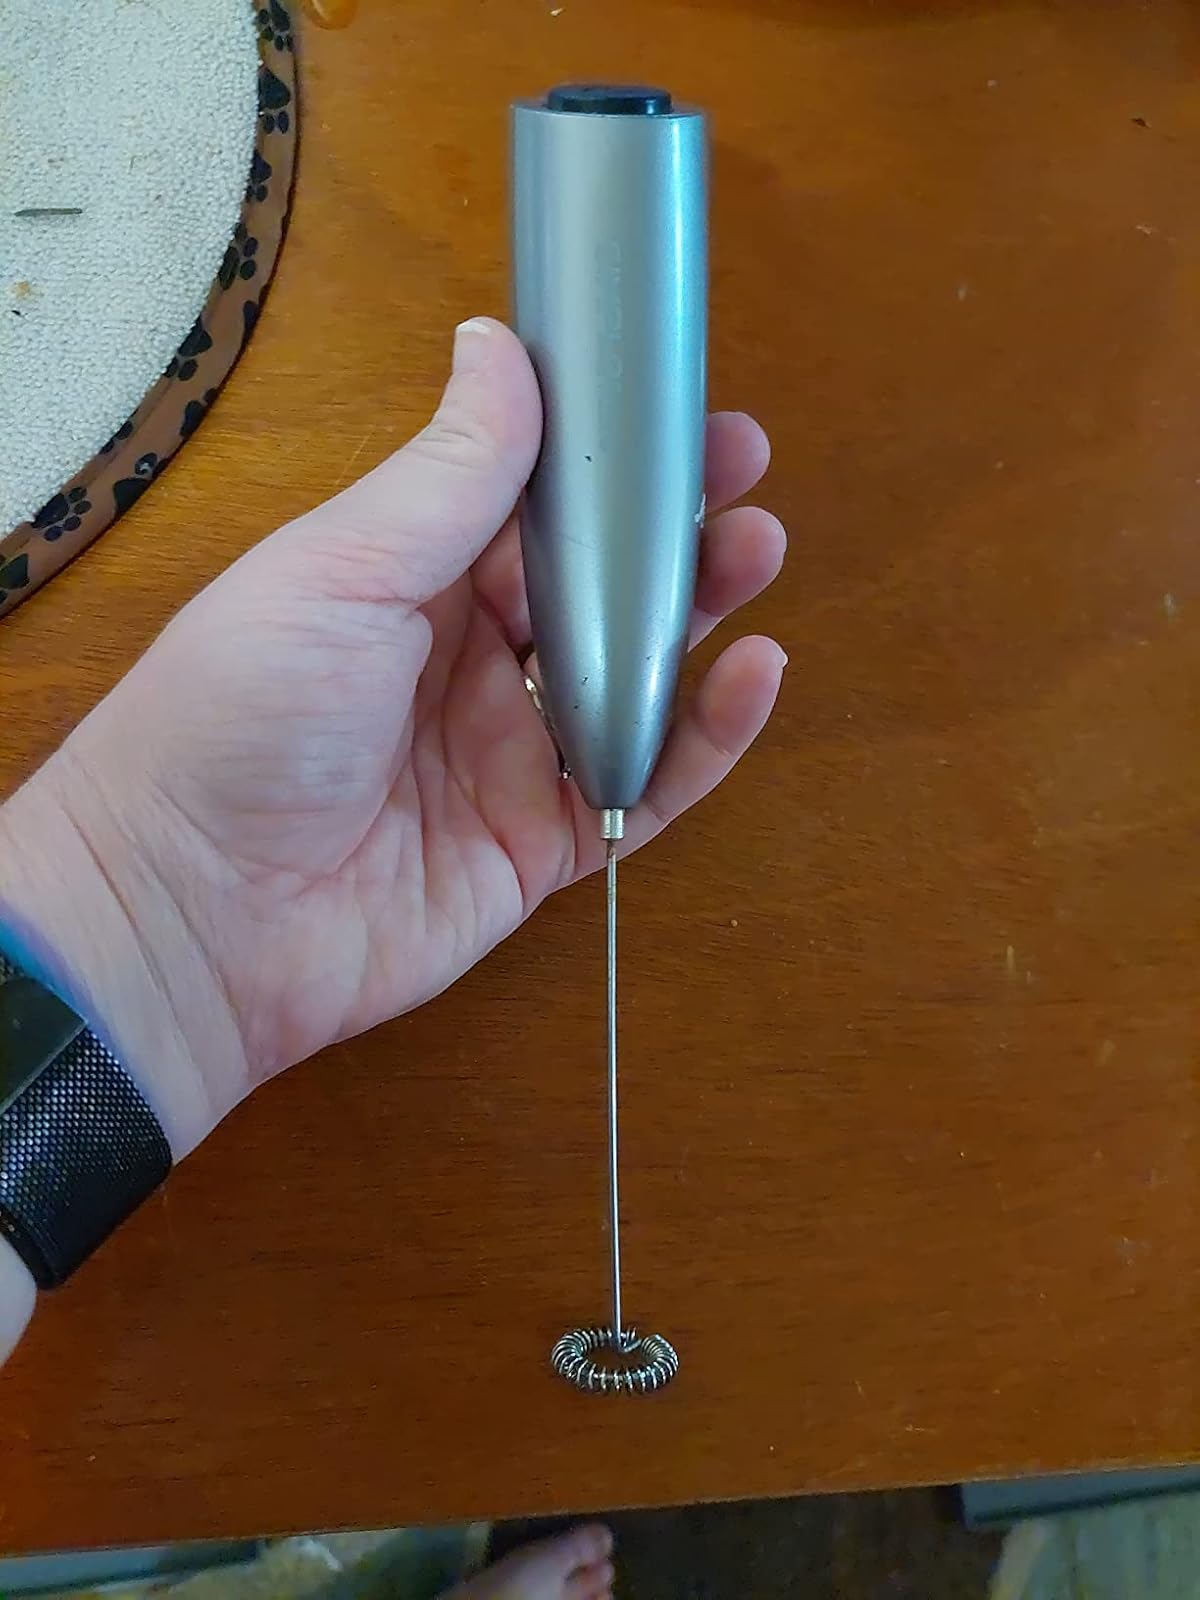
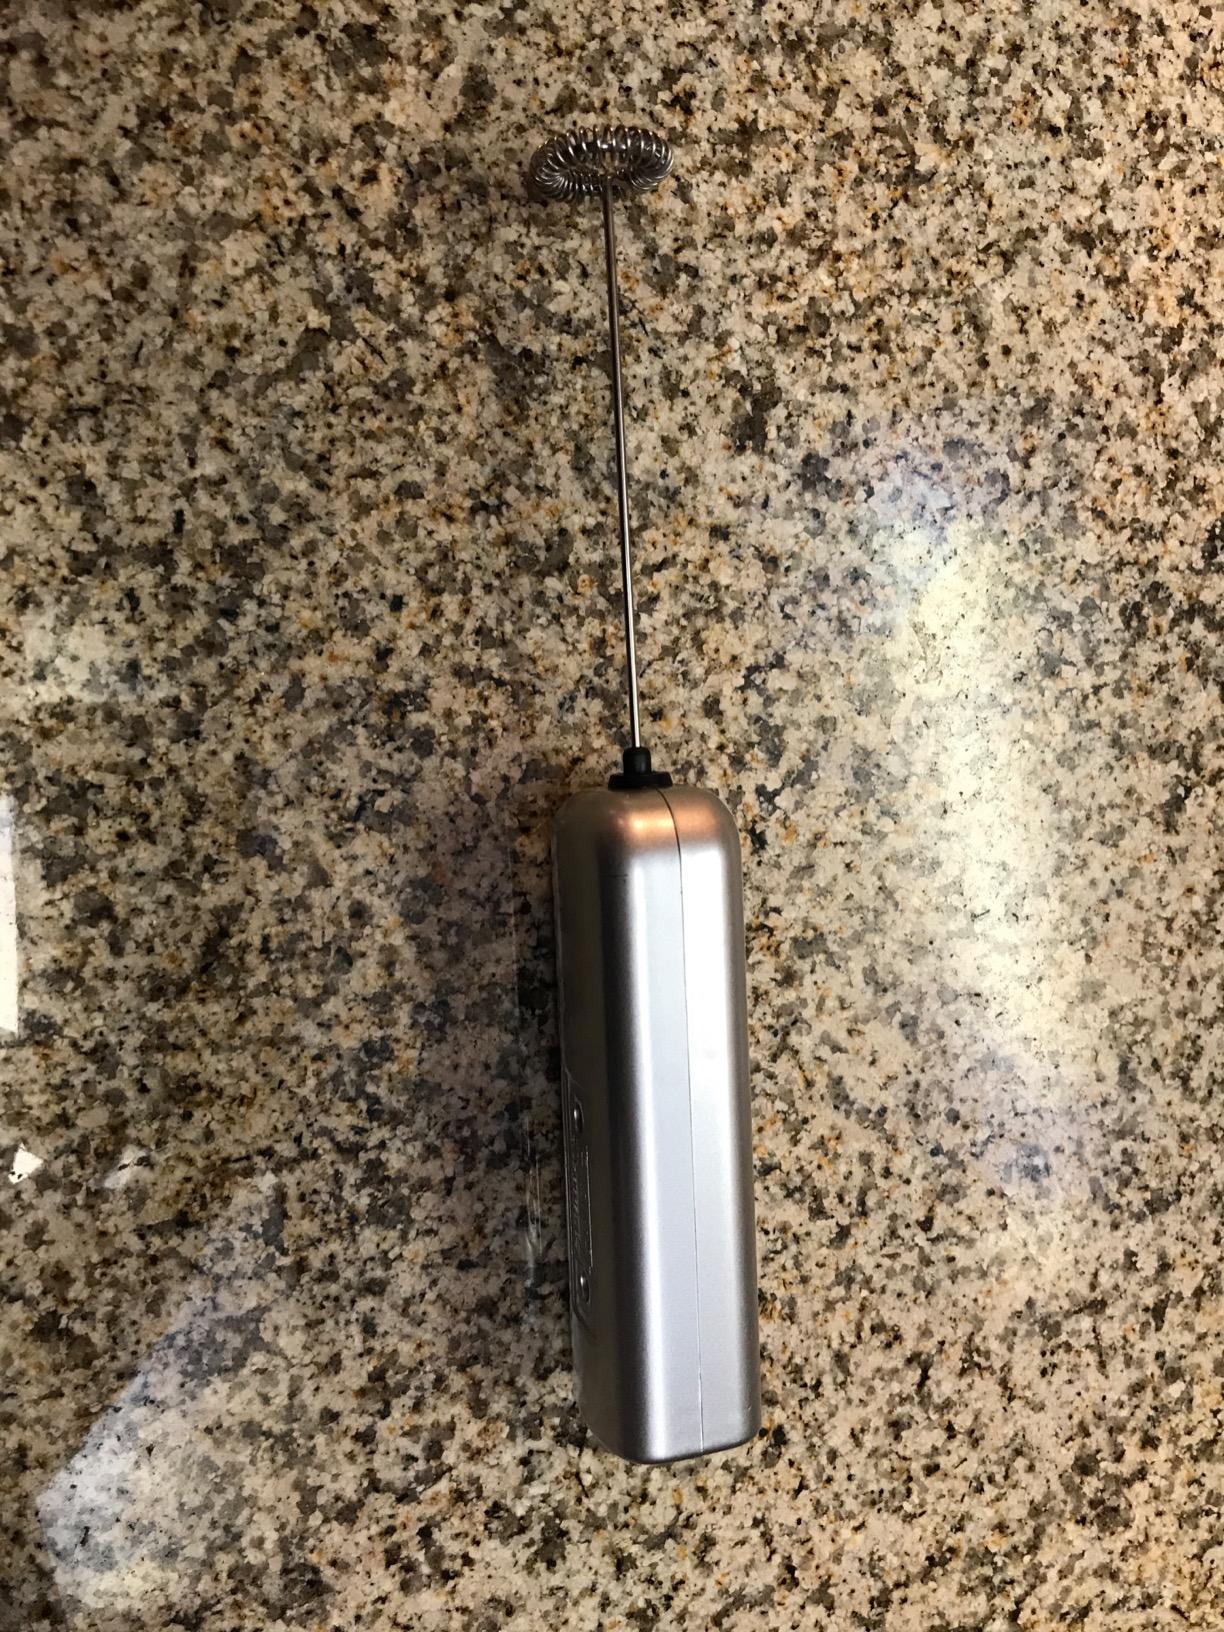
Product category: items_mixer
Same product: no